Moneysupermarket.com

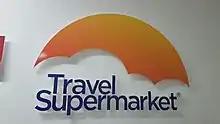
Travel Supermarket logo

The TravelSupermarket.com website, specialising in price comparison for package holidays, was established in 2004 as a sister site to Moneysupermarket.com.